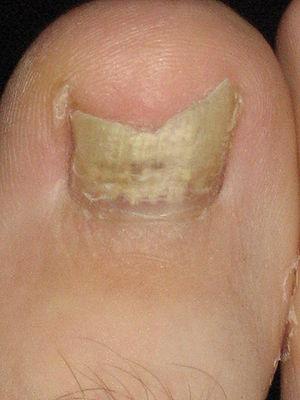
L'onychomycose, aussi appelée mycose des ongles ou mycose unguéale, est une infection des ongles. Une mycose de l'ongle peut être due à plusieurs espèces de champignons microscopiques ; le plus souvent ce sont des dermatophytes, puis des levures du genre Candida et plus rarement encore des moisissures. Les ongles les plus touchés sont ceux des pieds, et notamment celui du gros orteil. La transmission des dermatophytes semble souvent interhumaine. En 2014 en France les onychomycoses sont environ 30 % des mycoses superficielles présentées aux dermatologues, et près de 50 % des causes de pathologies de l'ongle.